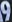
Number: 9